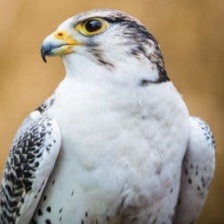
Species: GYRFALCON
Scientific name: FALCO RUSTICOLUS